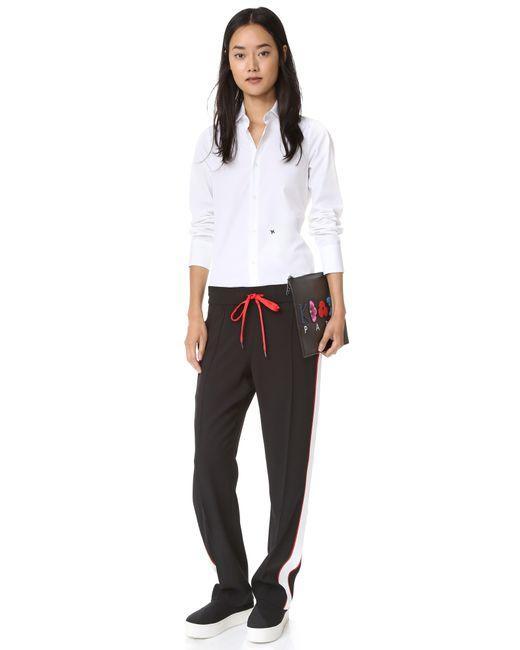
Lässige lange schwarze Baumwollhose mit weißem Seitenstreifen